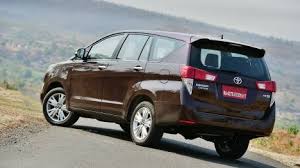
Label: noambulance